Adela Zamudio

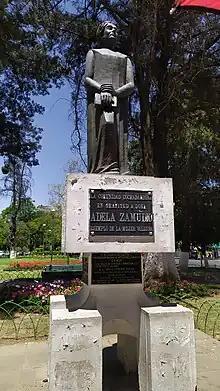
Statue of Adela Zamudio in Cochabamba.

Zamudio's family republished her poetry in 1942. In 1955, Augusto Guzman wrote the first biography about Zamudio. In 1977, Zamudio's grand-niece, Gabriela Taborga de Villarroel published another, "La verdadera Adela Zamudio," which focuses more on her life using archival and family materials. In 2018, Virginia Ayllón published a more critical book "El pensamiento de Adela Zamudio," which aimed to dispel misinformation within the popular understanding about Zamudio. While there is academic analysis of Zamudio's impact, it had been mostly in Spanish and circulated in Bolivia, until Lynette Yetter's 2020 Reed College Master's thesis, "Domination and Justice in the Allegorical Story "La reunión de ayer" by Adela Zamudio (1854-1928), Bolivia".